Marquess of Lansdowne

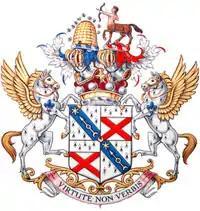
The full coat of arms of the Marquesses of Lansdowne

He was succeeded by his eldest son from his second marriage, the fifth Marquess. Like his grandfather, he was a prominent statesman and had an equally long ministerial career. Lord Lansdowne was Governor General of Canada from 1883 to 1888, Viceroy of India from 1888 to 1894, Secretary of State for War from 1895 to 1900, Foreign Secretary from 1900 to 1905, Leader of the Conservative Party in the Lords from 1911 to 1916, and also served in the war-time coalition government as Minister without Portfolio from 1915 to 1916. In 1895 he succeeded his mother as Lord Nairne. His eldest son, Henry Petty-Fitzmaurice, sat as Unionist Member of Parliament for West Derbyshire from 1908 to 1918 and was a Senator of the Irish Free State in 1922. In 1927 he succeeded his father and became the 6th Marquess.